Scophthalmidae

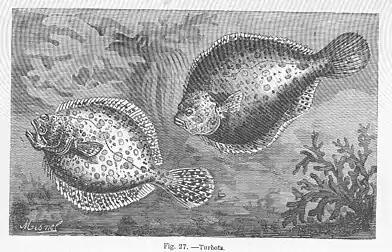
Turbots (Pictured)

"Scophthalmidae" is a family of ray-finned fish ("Actinopterygii"), so it exhibits any primitive traits of that clade. Being a scientific family, it also has its own set of general traits, as well as a variety of derived traits specific to the different genera of "Scophthalmidae." These various features can be distinguished at every level of the scientific hierarchy to best emphasize the differences between the taxon. Being part of the "Scophthalmidae" family, all scophthalmids share the same fundamental "Actinopterygii" and "pleuronectiformes" traits.